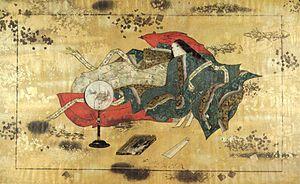
Épisode du Genji-monogatari (détail 4) par le peintre japonais Gukei du XVIIe siècle. Ce détail fait partie d'une suite de 31 scènes. La hauteur est de 35 centimètres, la longueur n'est pas définie. Cette scène réalisée au XVIIe siècle, est conservée à la Galerie Janette Ostier, Paris.
Gukei ou parfois Ku K'uei, de son vrai nom Sumiyoshi Hirozumi, nom familier: Naiki, nom monastique: Gukei est un peintre japonais du XVIIᵉ siècle, né en 1631 et mort en 1705 à Edo.
Le Dit du Genji est une œuvre considérée comme majeure de la littérature japonaise du XIᵉ siècle, attribuée à Murasaki Shikibu. Comme avec la plupart des ouvrages de l'époque de Heian, le Dit du Genji a probablement été écrit principalement en caractères kana et non en caractères chinois, car il a été écrit par une femme pour un public féminin.